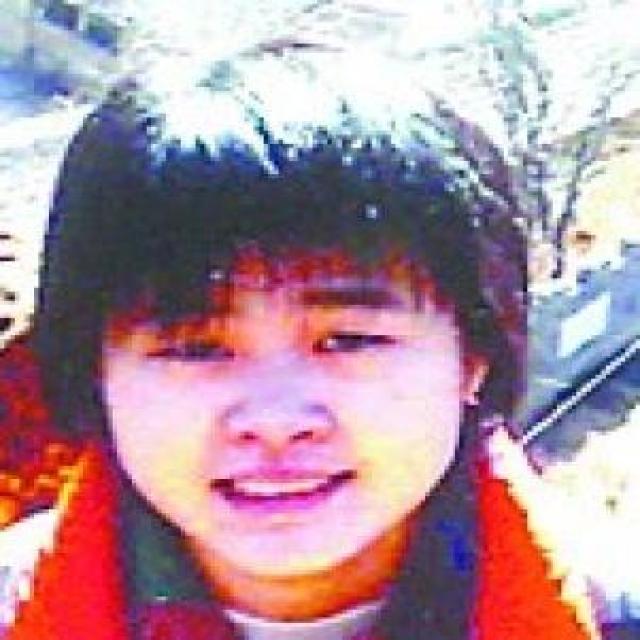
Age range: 13-20